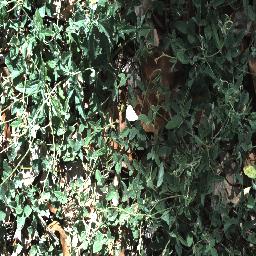
Label: negative